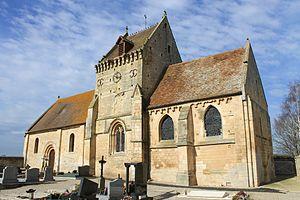
Église Saint-Denis de Soignolles (Calvados)
Soignolles est une commune française, située dans le département du Calvados en région Normandie, peuplée de 123 habitants.
L'église Saint-Denis est un édifice catholique situé à Soignolles, en France.
Cette liste regroupe une partie des monuments historiques du Calvados.